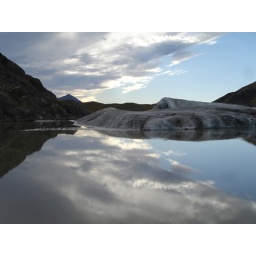
The sky reflects in a lake at the foot of a glacier in Southeast iceland